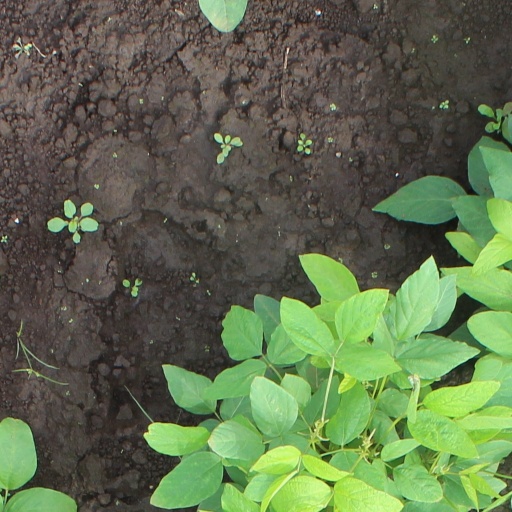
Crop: soybean